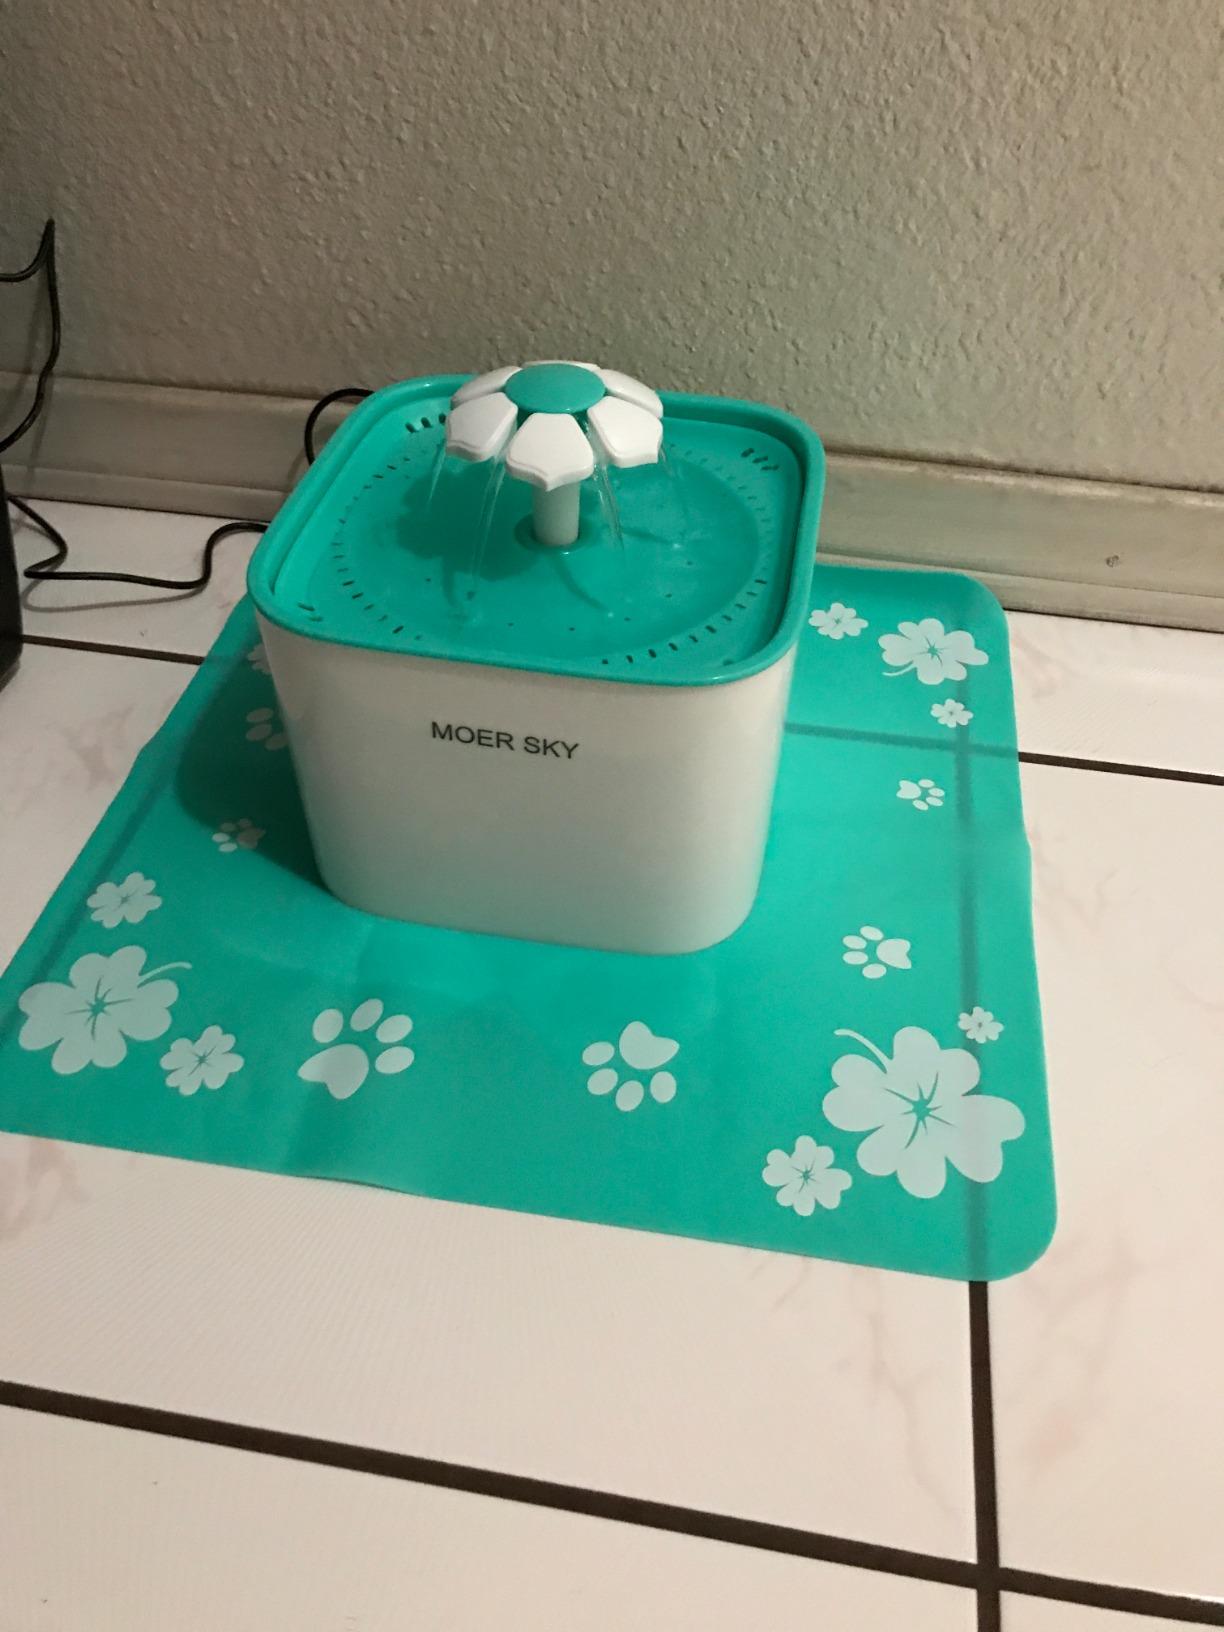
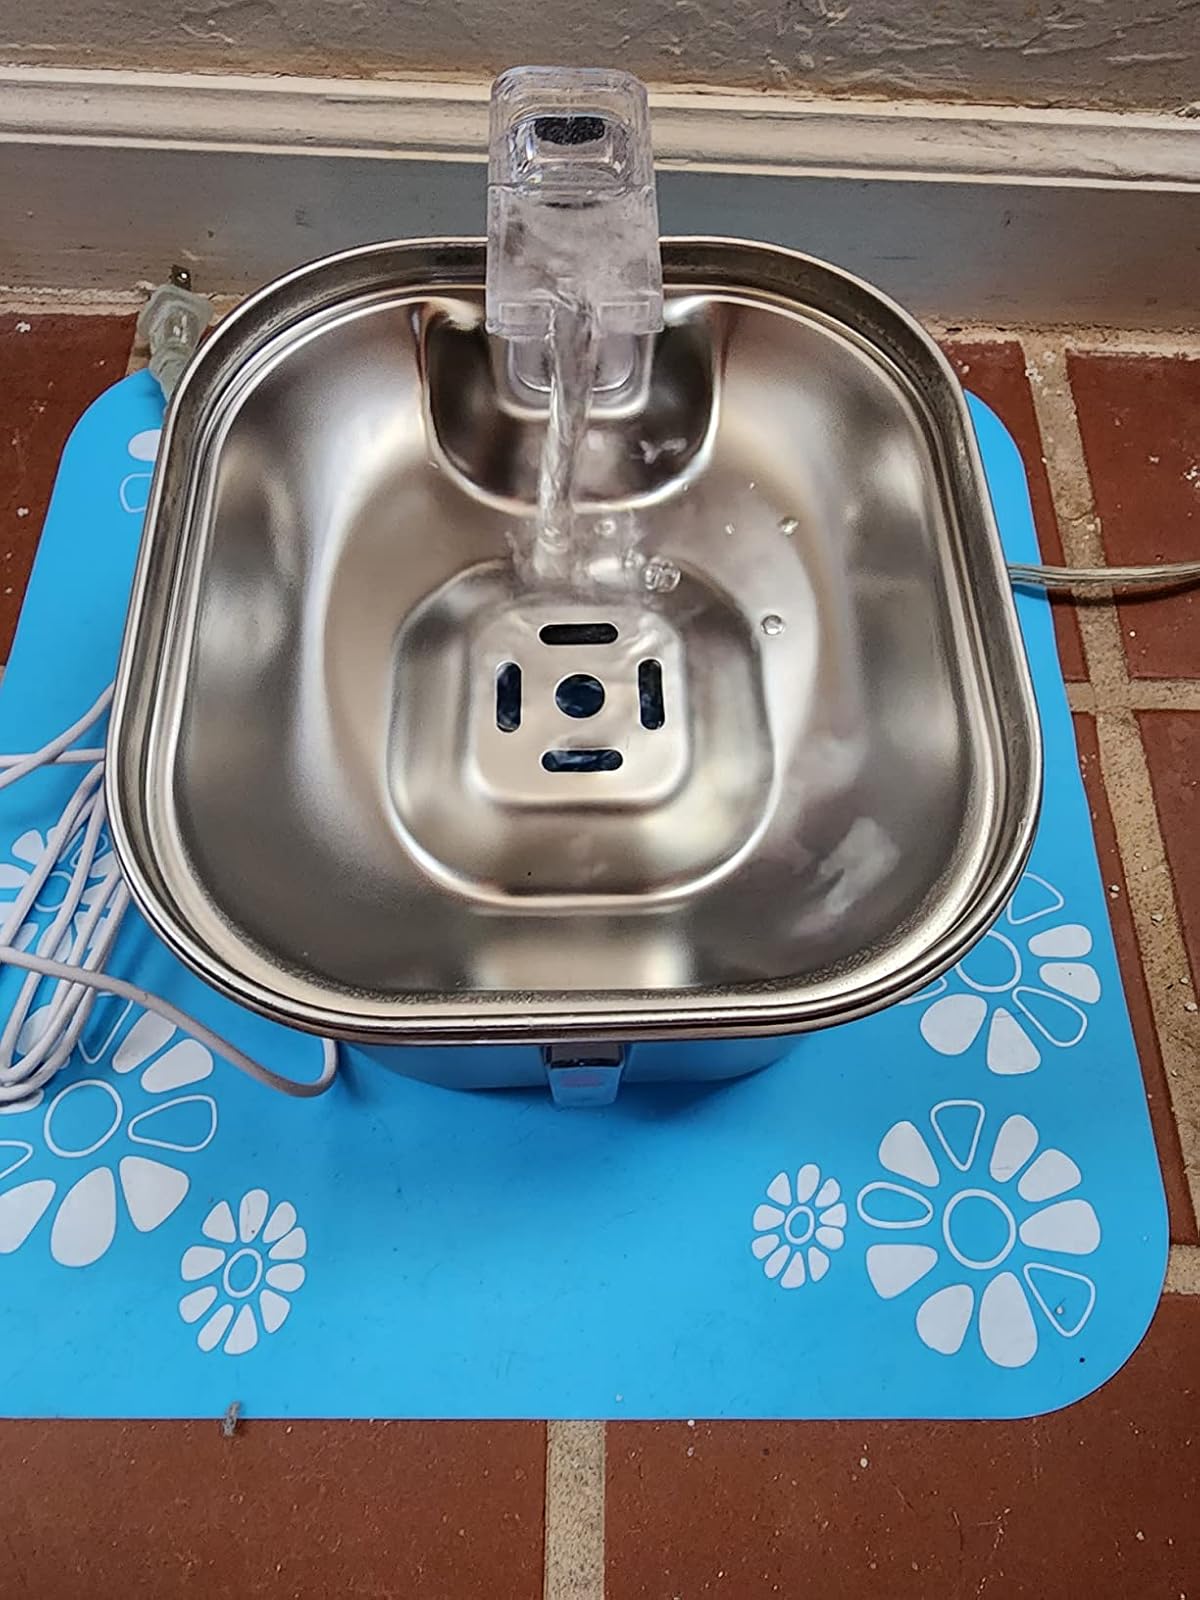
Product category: items_bowl
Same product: no